Describe the emotion expressed in this image:  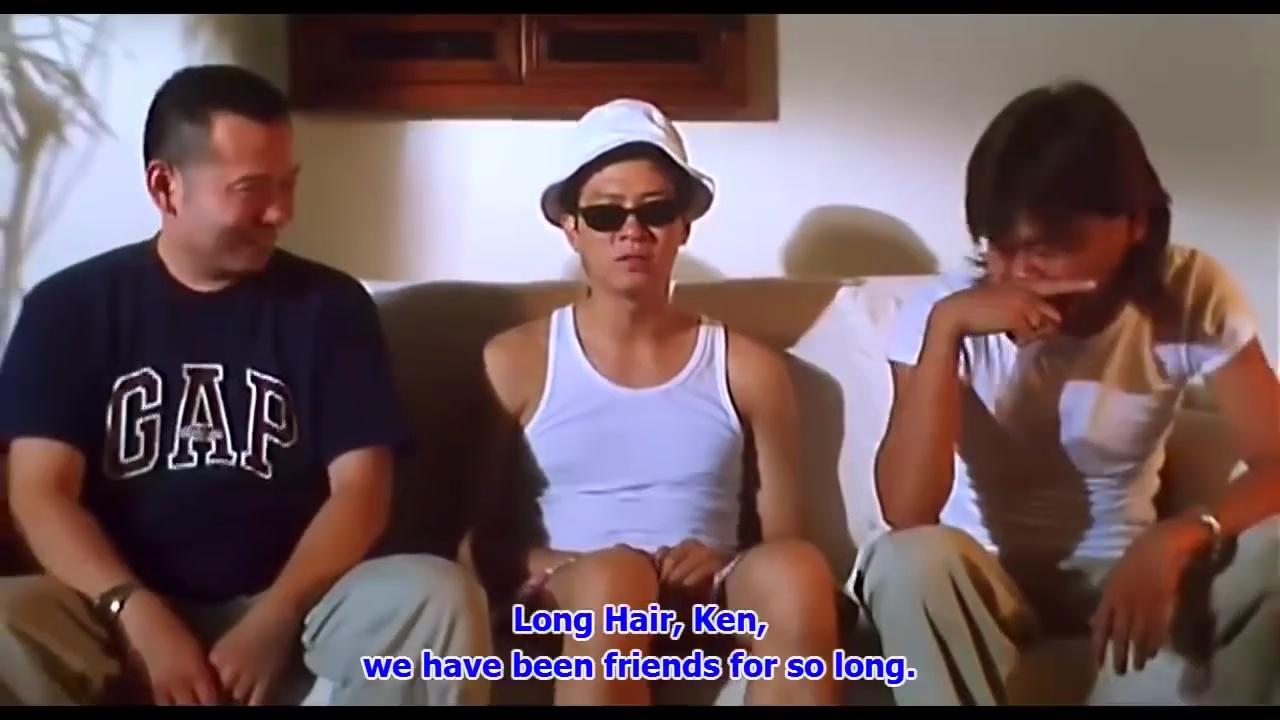
This person displays Fear, valence and arousal with low intensity.